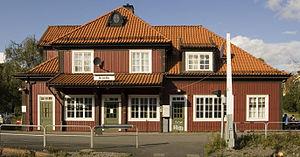
La gare de Brunflo est une gare ferroviaire suédoise de la Mittbanan et la Inlandsbanan, située au village de Brunflo. sur le territoire de la commune d'Östersund dans la province du Jämtland.